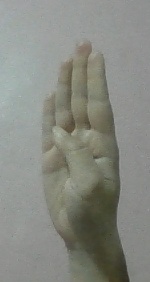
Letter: kaaf